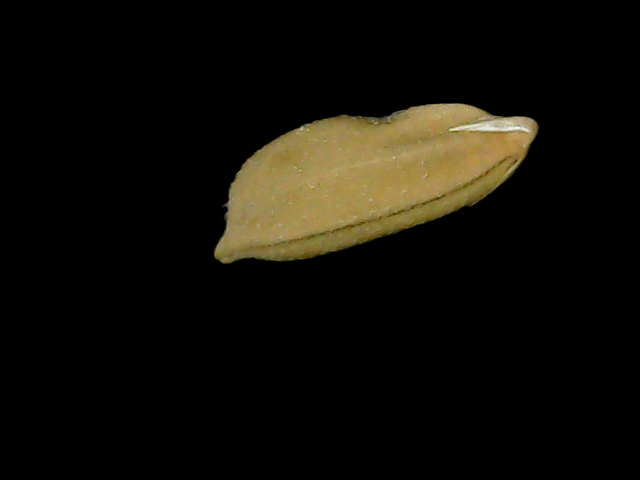
Rice variety: Bd76